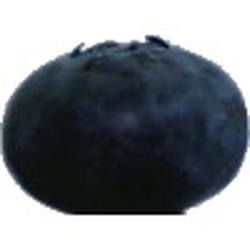
Label: Blueberry